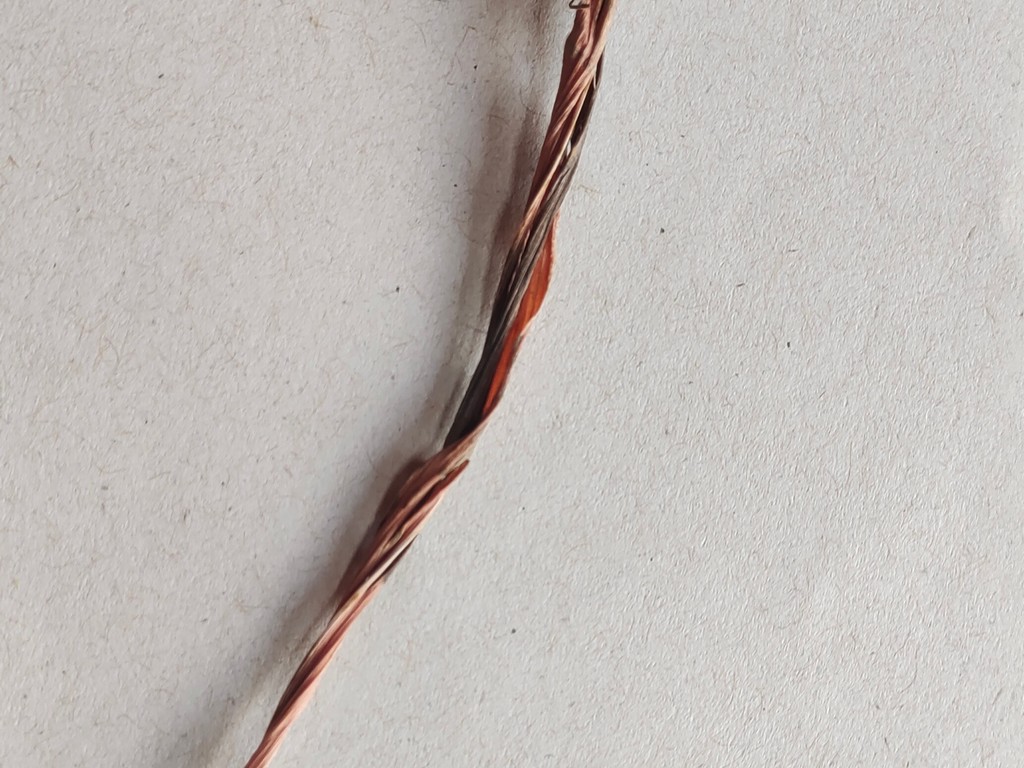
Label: Dried